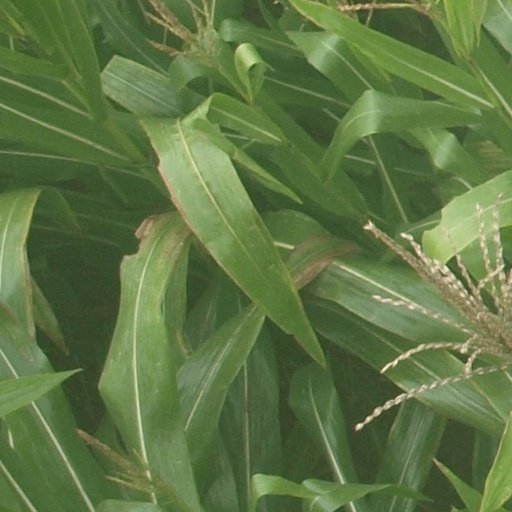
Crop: maize; corn